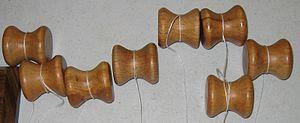
Le kumihimo est une forme japonaise de tressage, permettant de fabriquer des cordes et des rubans. Le terme kumi himo signifie en japonais « fils réunis ».